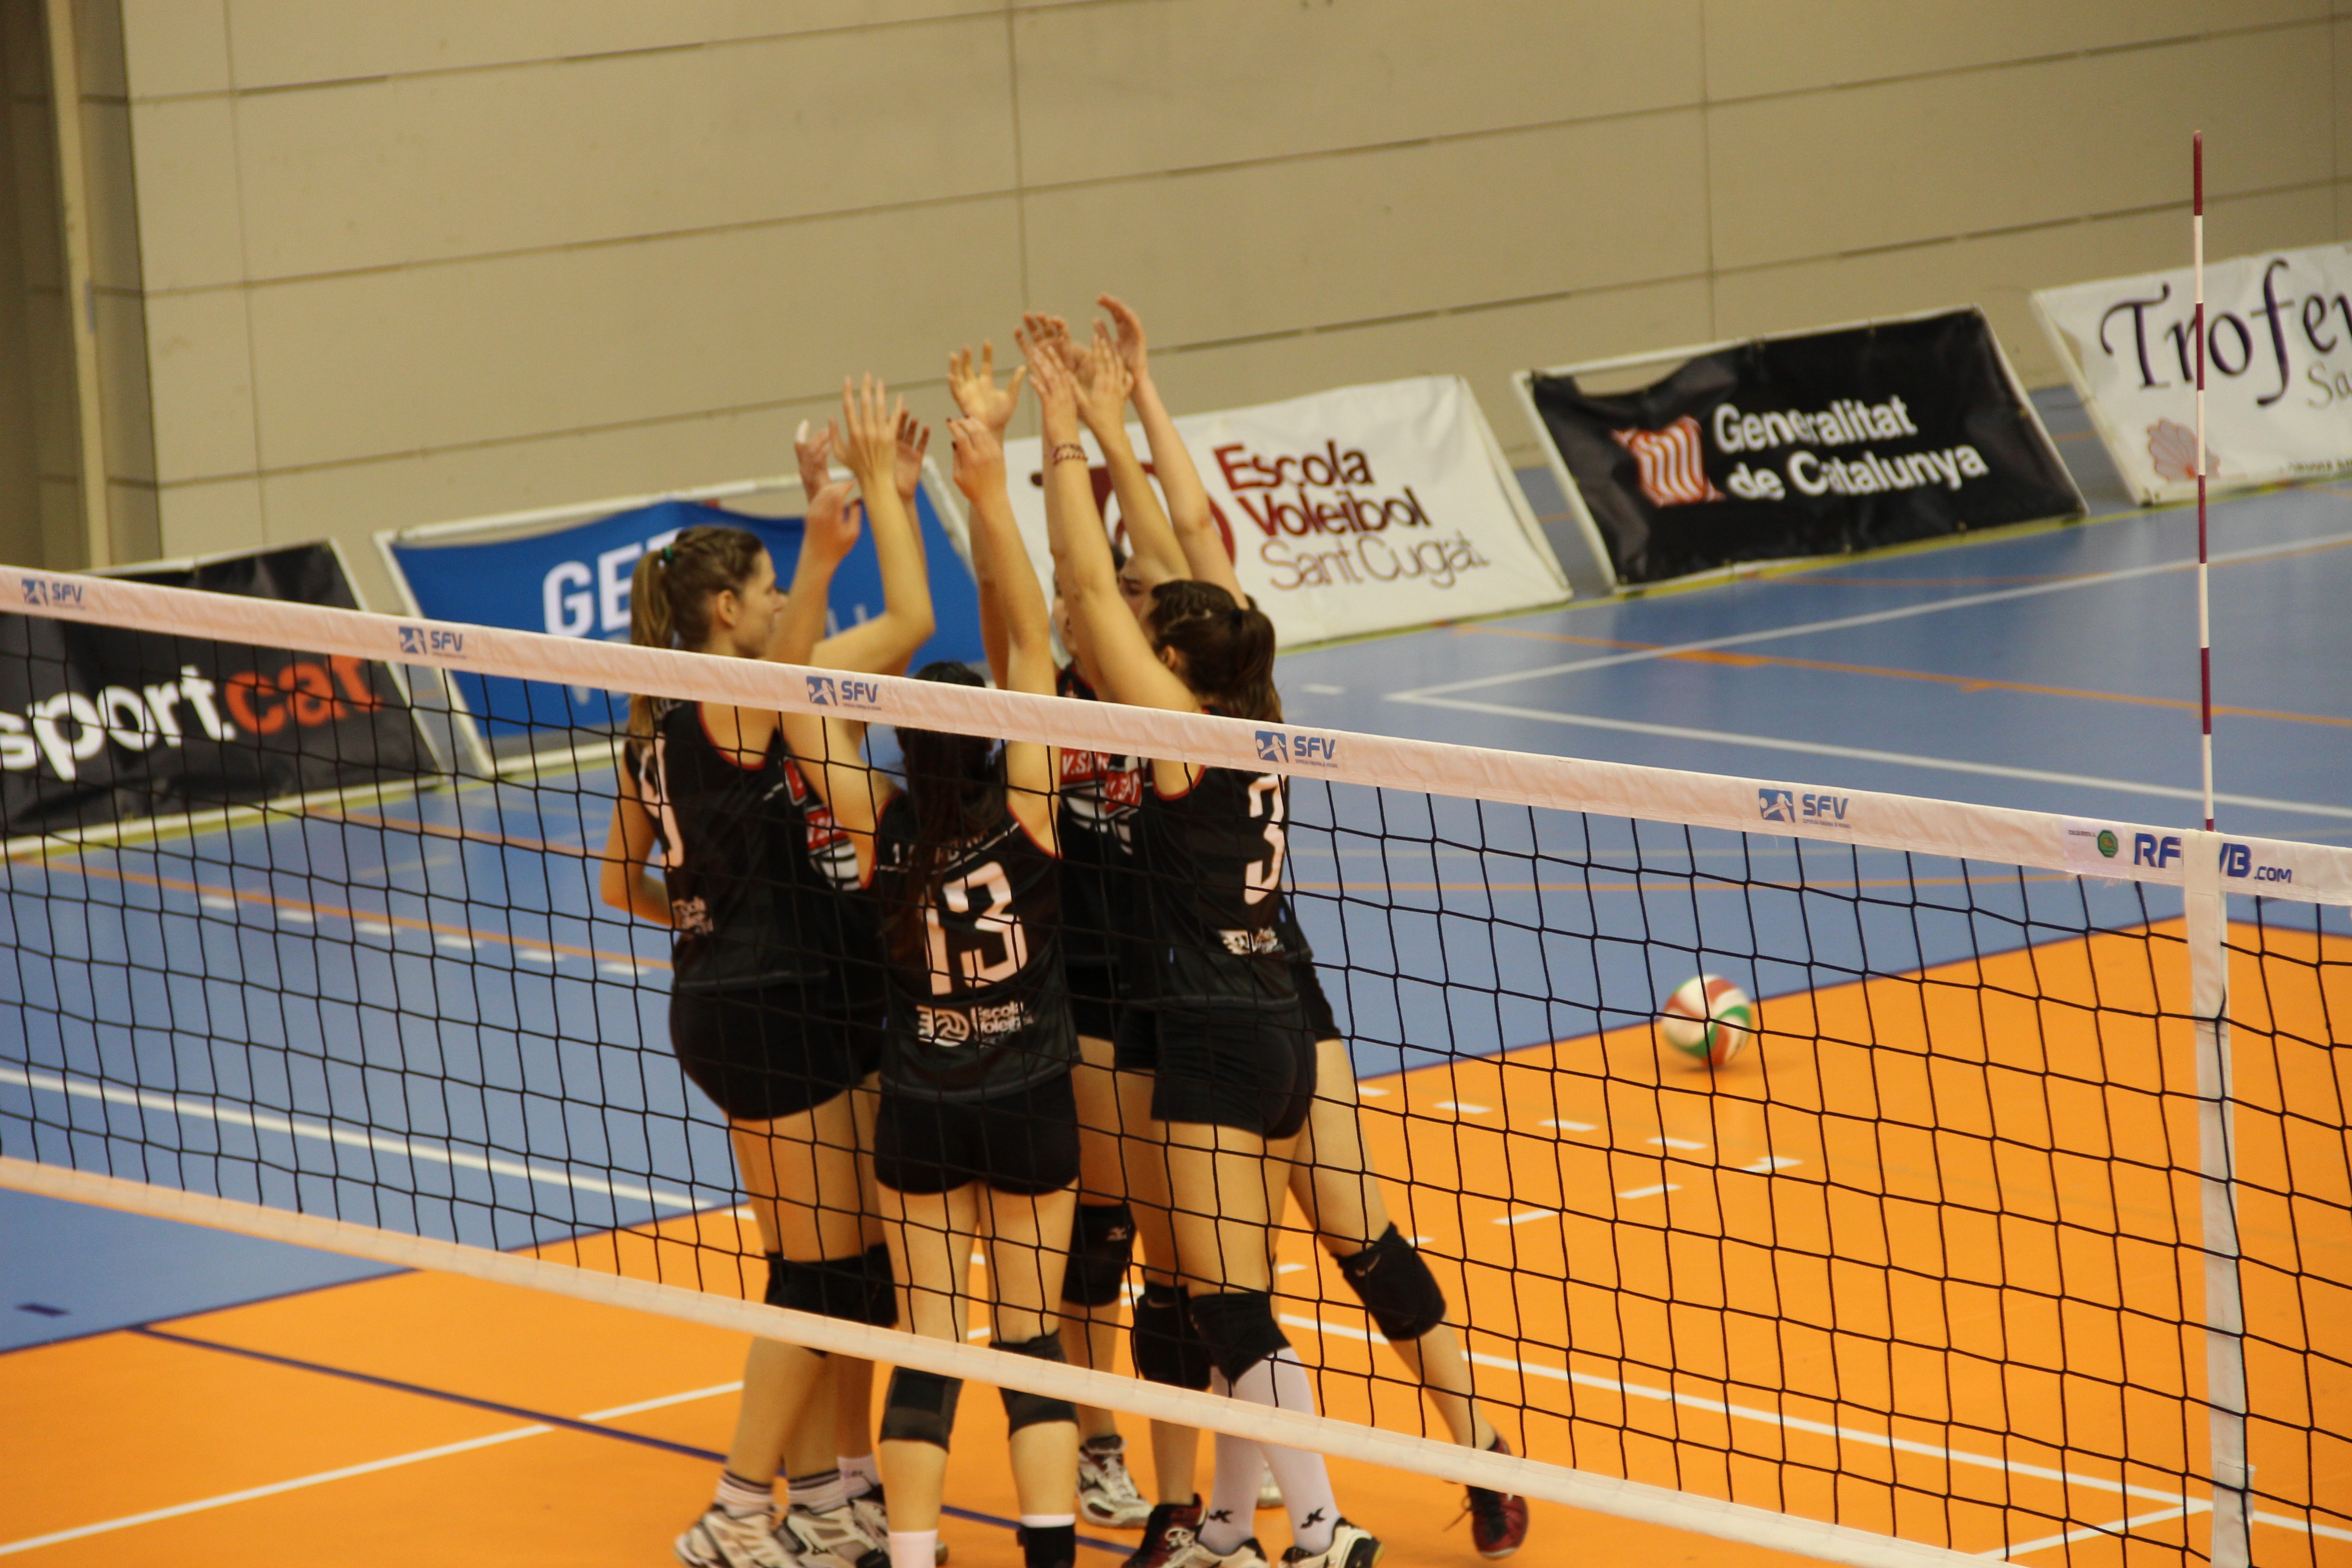
sport, game, together, player, competition, team, women, sports, party, volleyball, success, win, celebrating, ball game, volleyball player, team sport, ball over a net games, wallyball